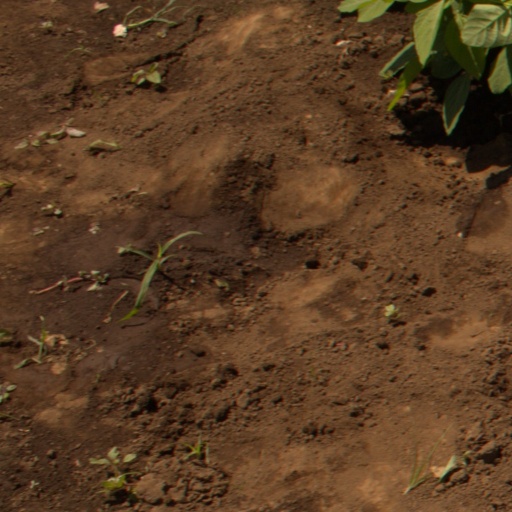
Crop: soybean